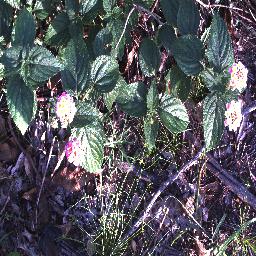
Label: lantana